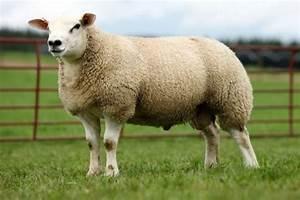
sheep